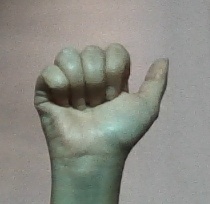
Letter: dhad